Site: brandenburg
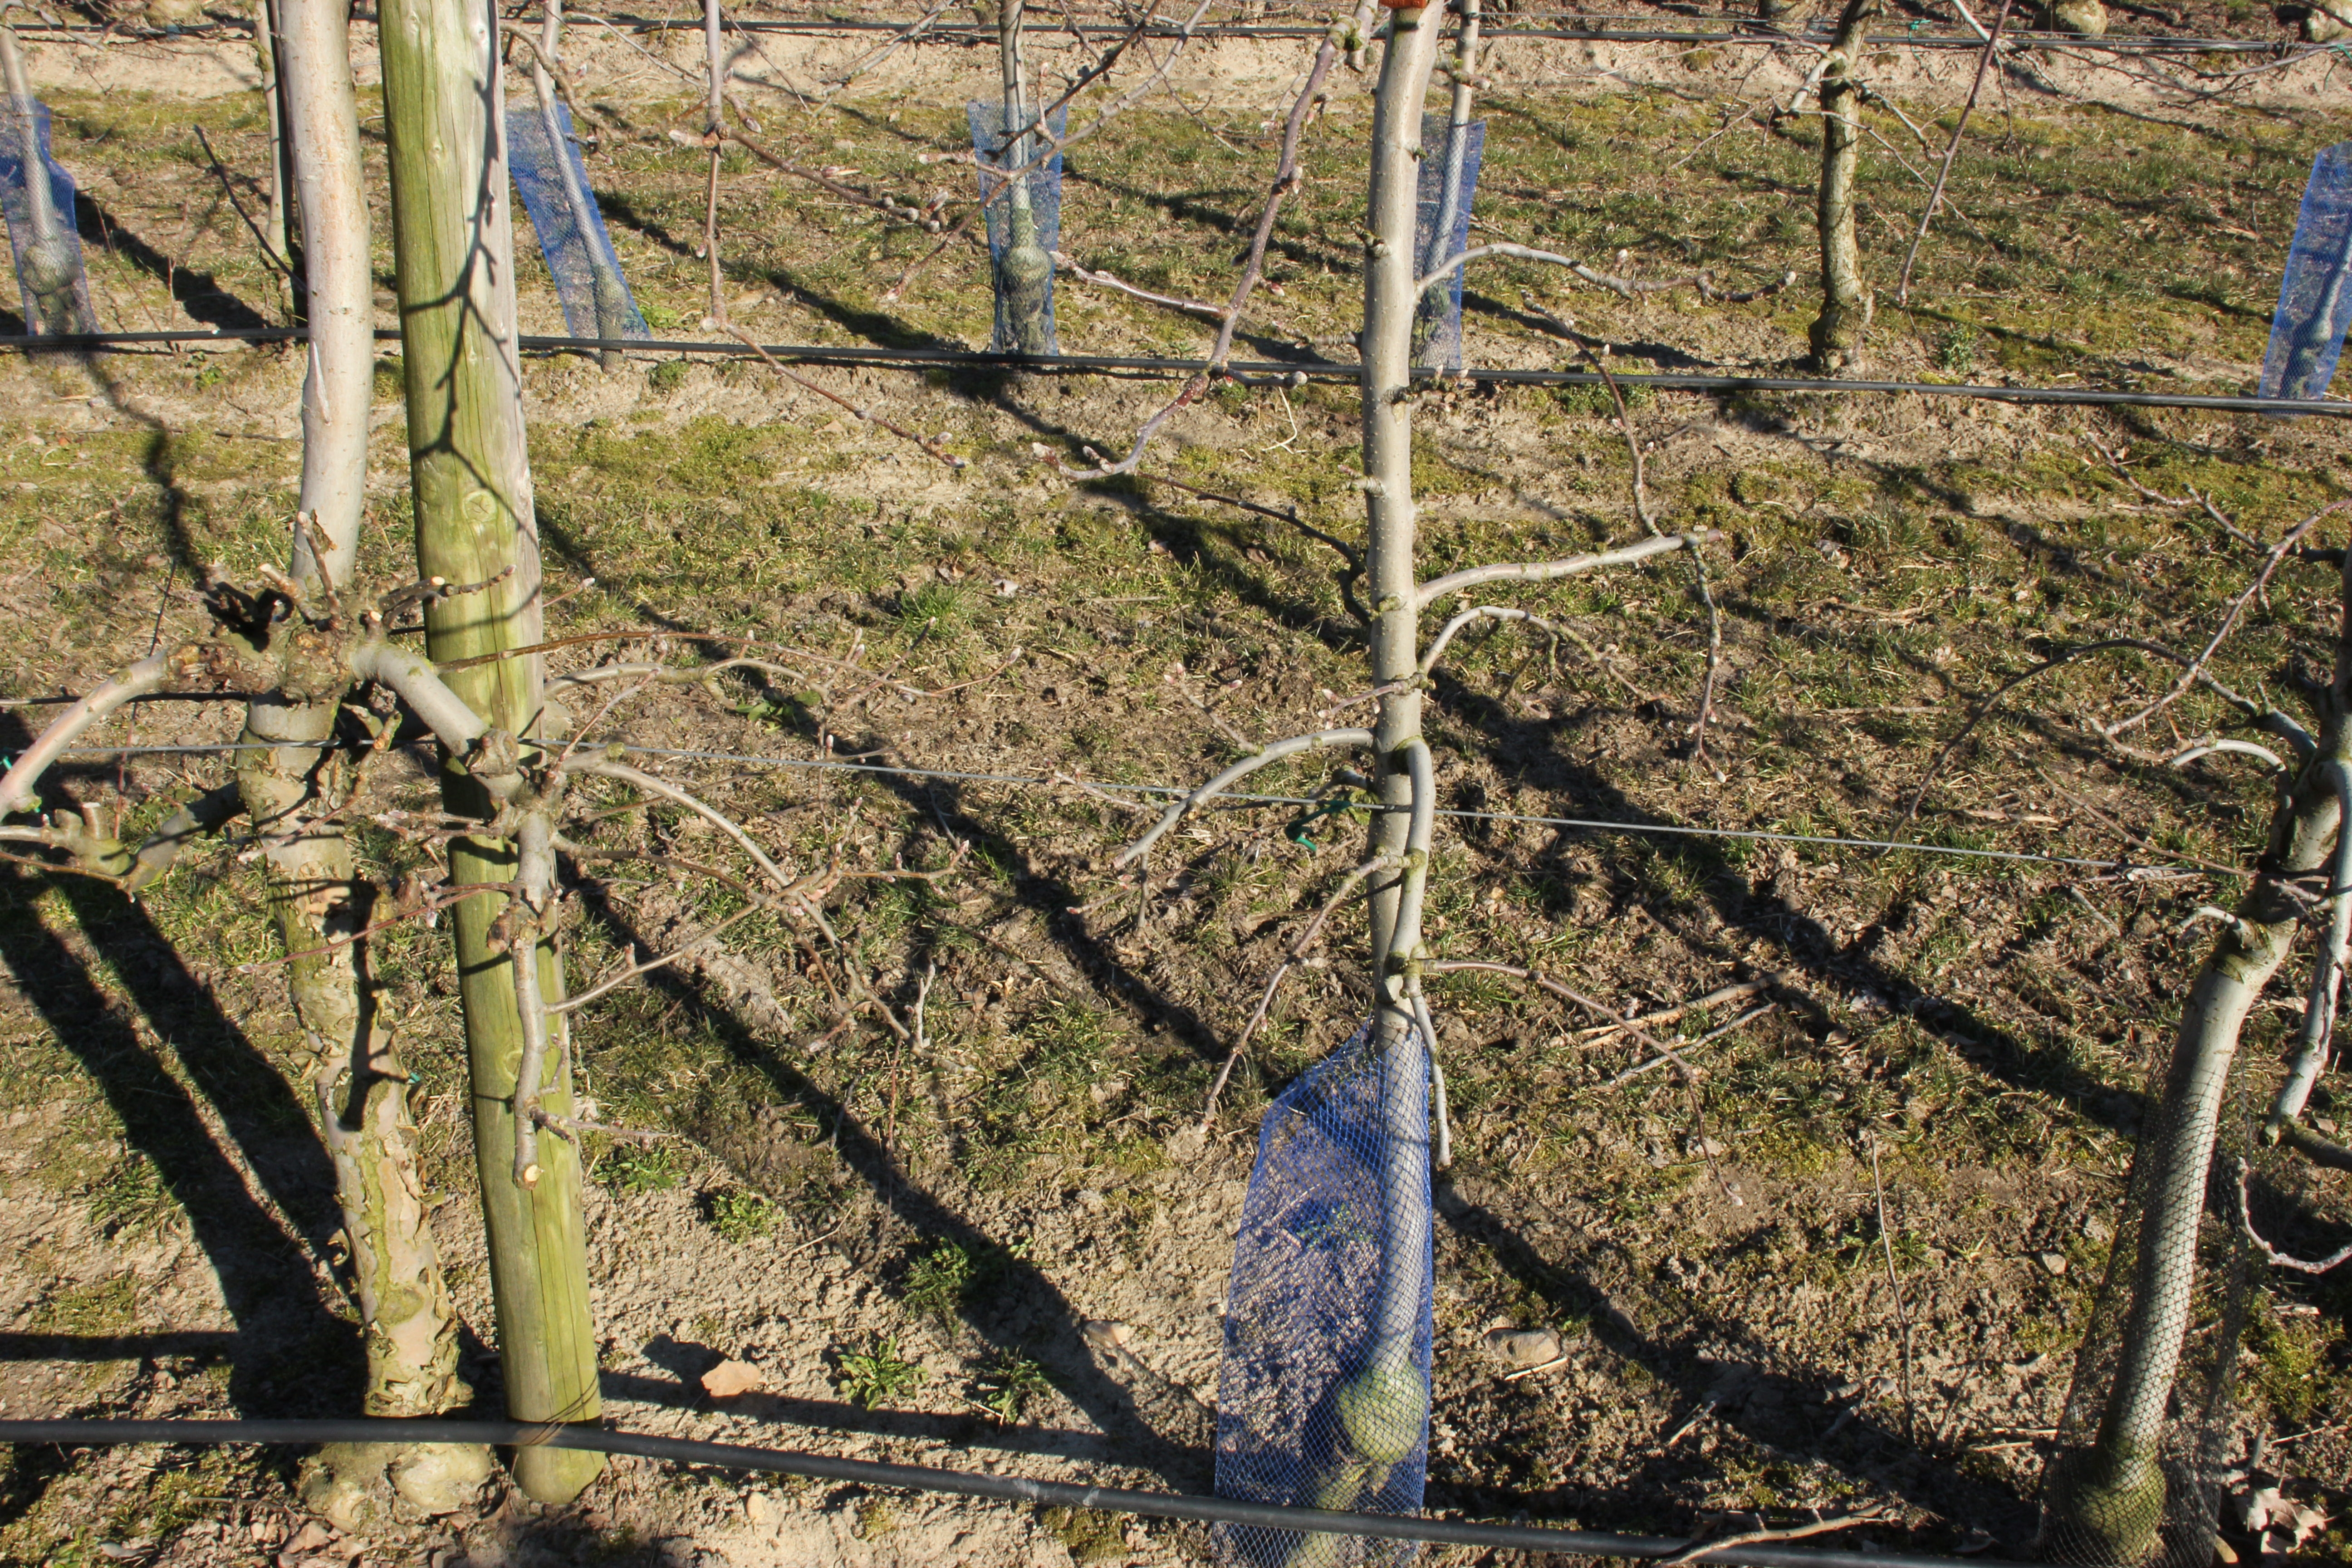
Growth stage (BBCH 03): Bud development